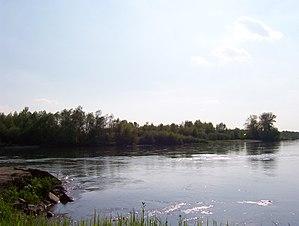
La Drave est une rivière d'Europe centrale, le second affluent du Danube par sa longueur.